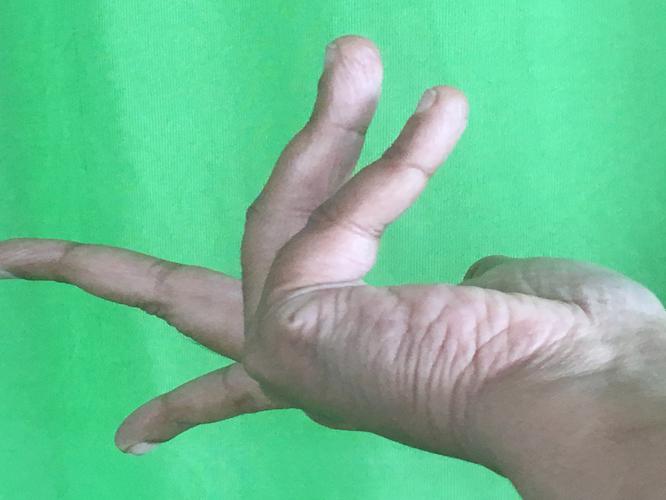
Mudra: Alapadmam
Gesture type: single_hand